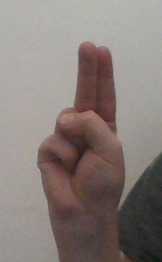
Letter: taa